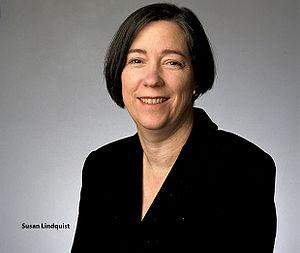
Susan Lee Lindquist, née le 5 juin 1949 à Chicago et morte à Boston le 27 octobre 2016, est une professeure américaine de biologie au MIT. En biologie moléculaire, c'est une spécialiste de la question du repliement des protéines au sein des familles de molécules chaperonnes connues sous le nom de protéines de choc thermique et au sein des prions. Elle est surtout connue pour ses travaux sur les prions, dont elle a montré avec ses équipes qu'ils étaient capables de modifier les caractéristiques héréditaires d'un organisme sans changer son ADN ou son ARN, mais plutôt en modifiant le repliement des protéines.